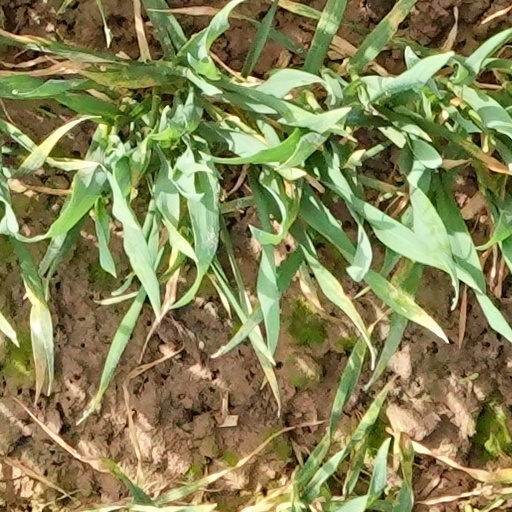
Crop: wheat